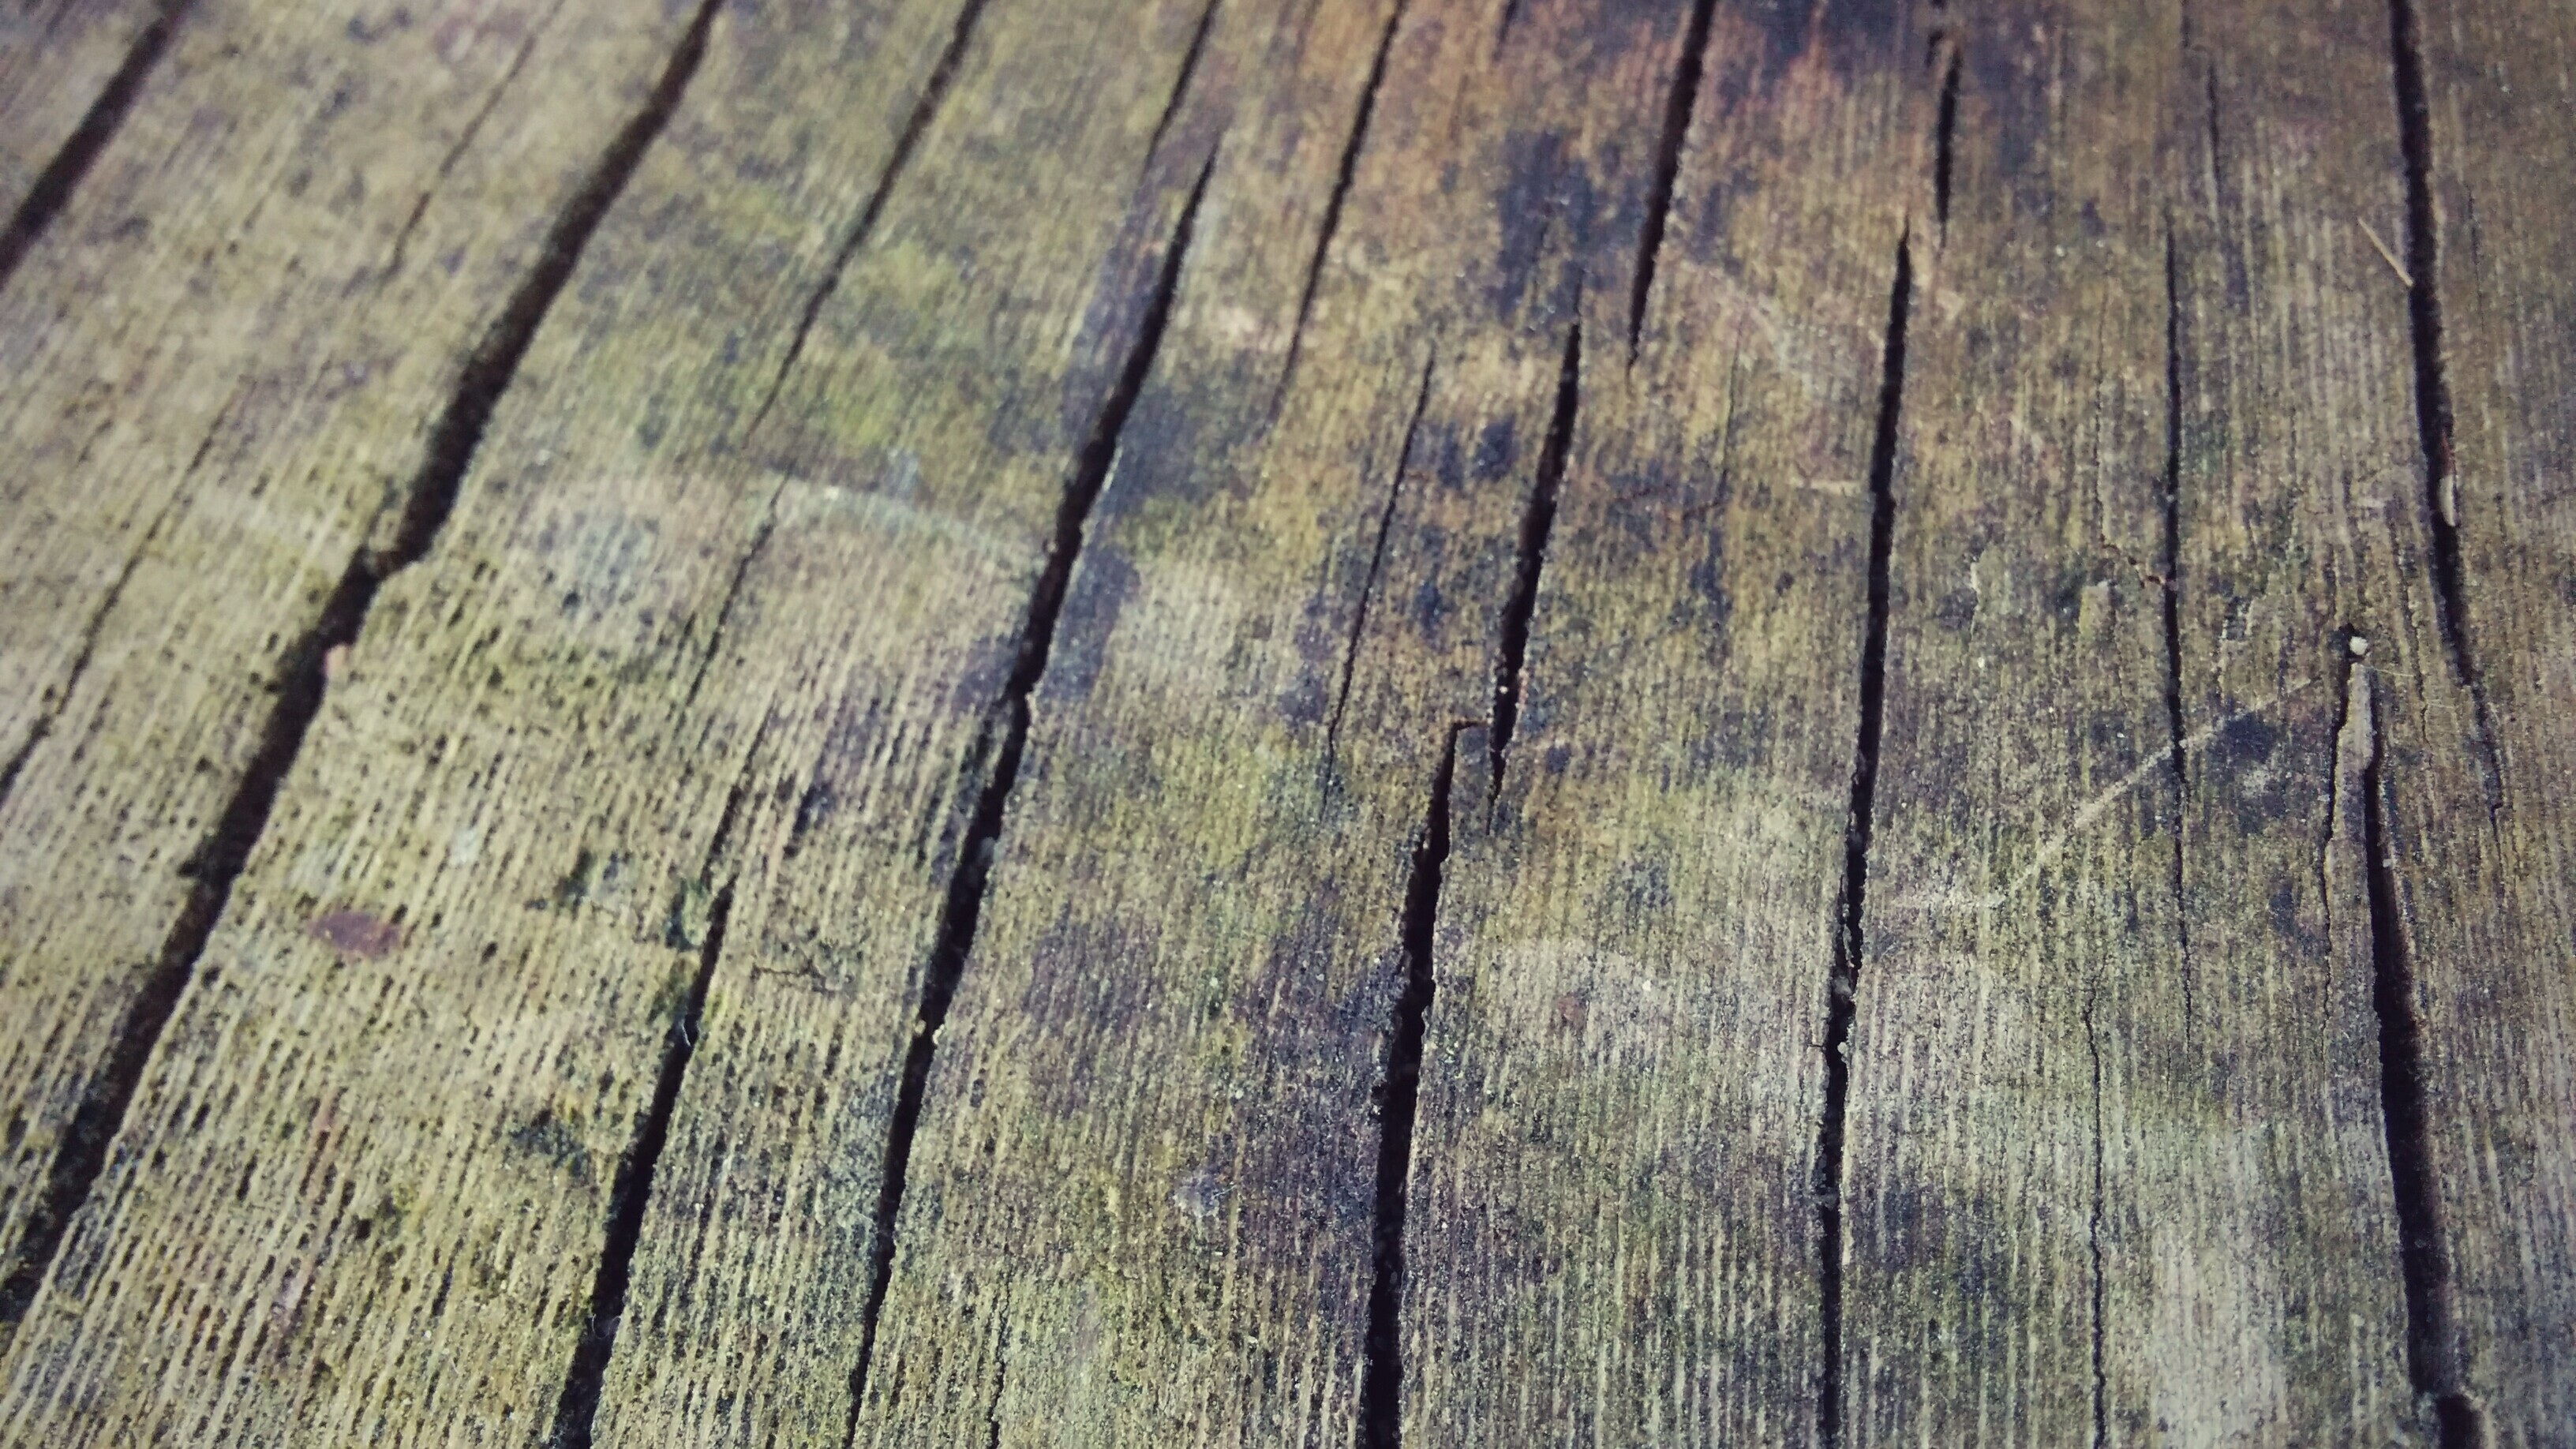
table, tree, grass, abstract, board, wood, field, vintage, texture, plank, leaf, floor, trunk, old, pattern, green, natural, soil, grunge, material, textured, close up, design, hardwood, wooden, timber, aged, flooring, wood flooring, plant stem, laminate flooring